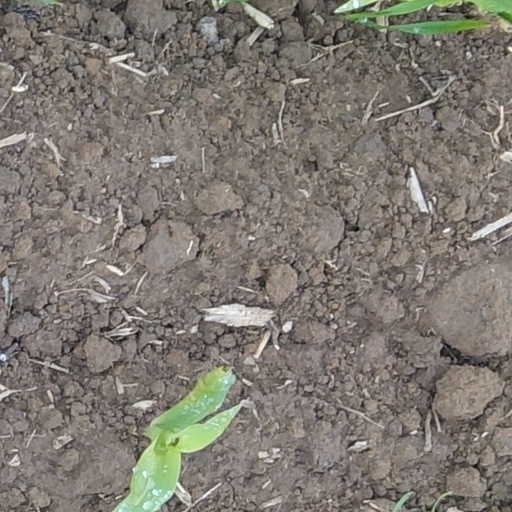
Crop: wheat